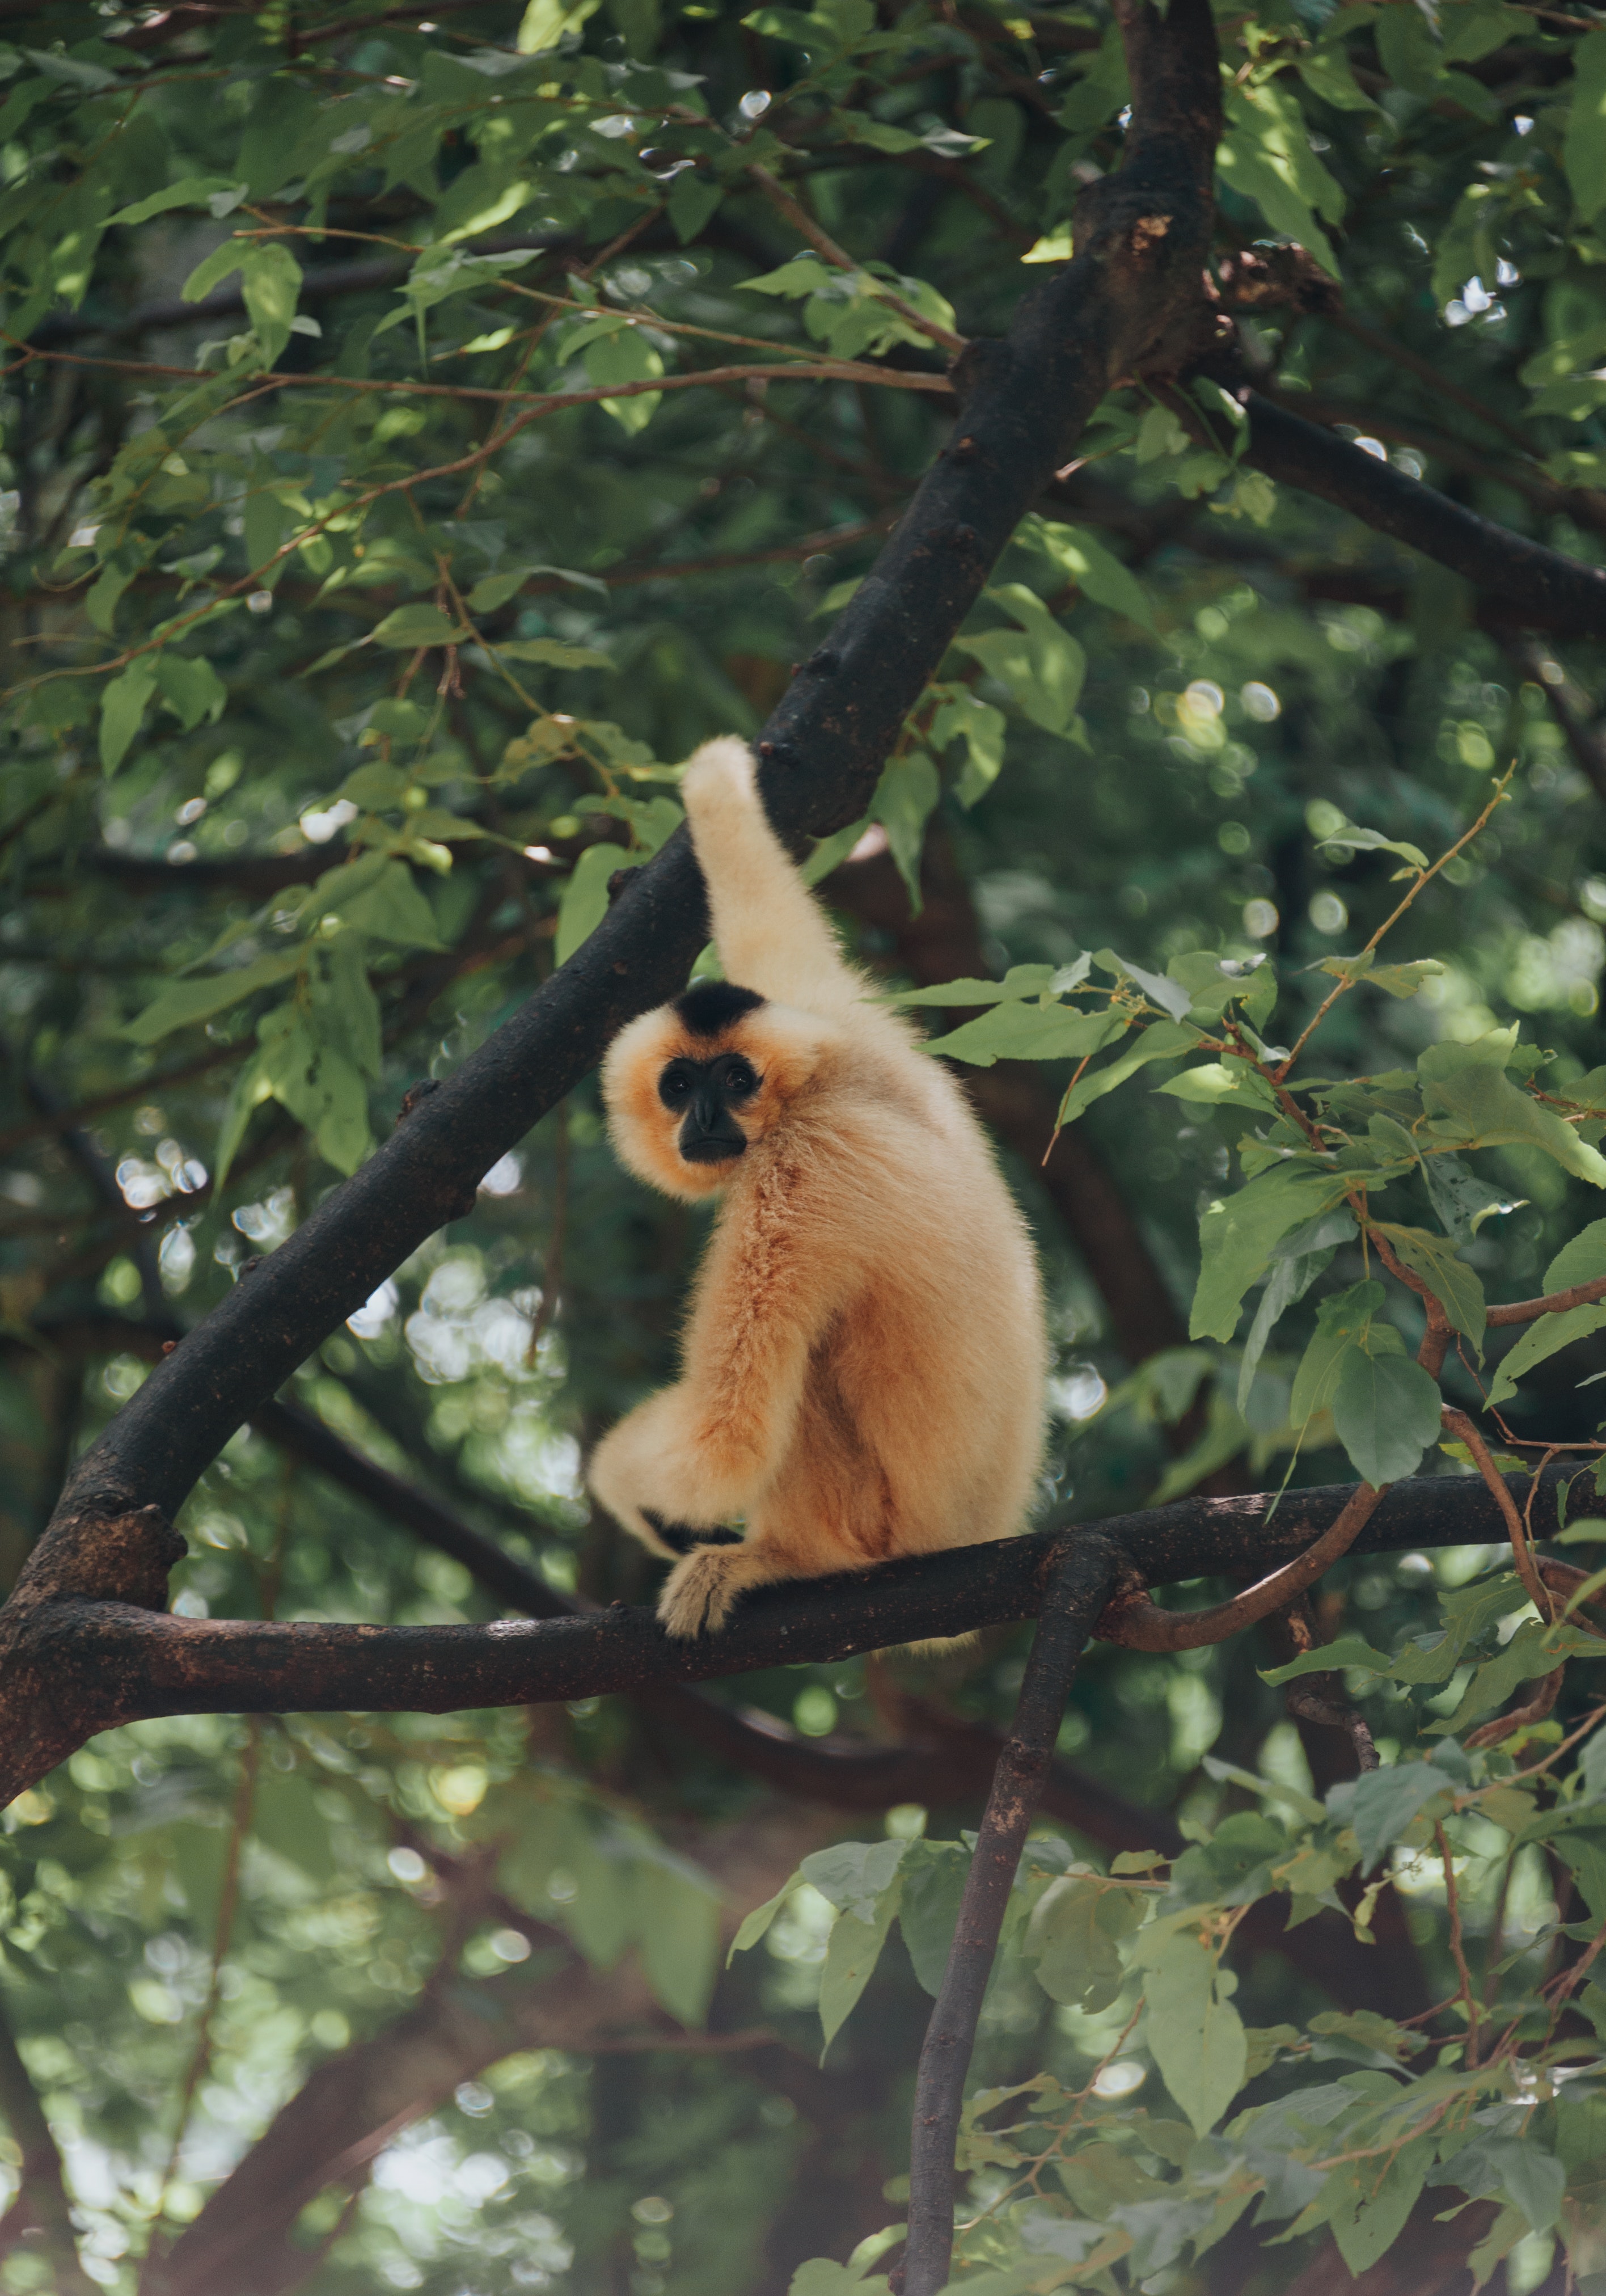
vertebrate, primate, gibbon, organism, terrestrial animal, adaptation, jungle, macaque, plant, wildlife, fawn, tail